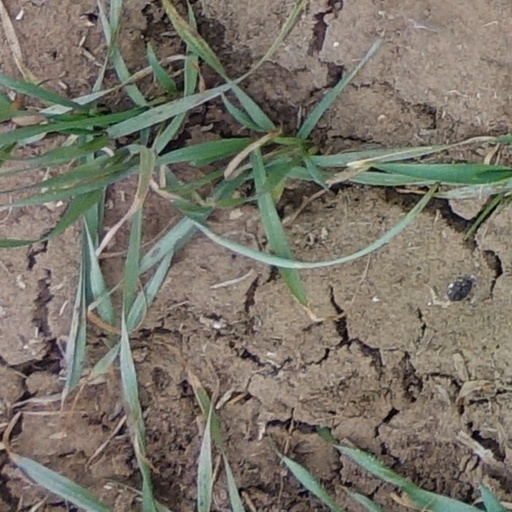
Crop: wheat